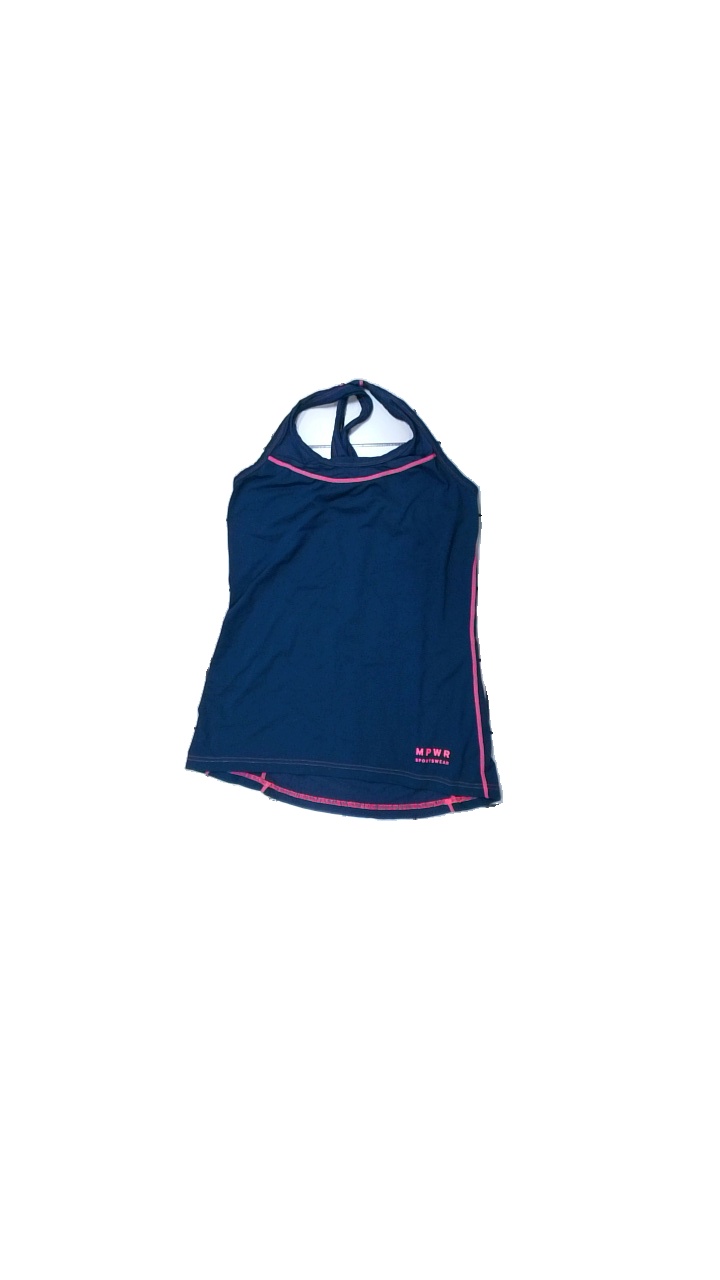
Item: Training Top (Ladies)
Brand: Newbody
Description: Blue sports top
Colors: Blue, Pink
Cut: Tight
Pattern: Other
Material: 100% Polyester
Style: Sports
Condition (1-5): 5
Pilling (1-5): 5
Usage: Reuse
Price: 100-150